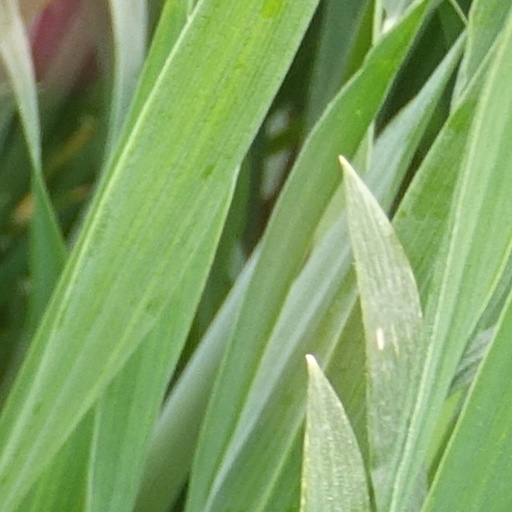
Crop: wheat